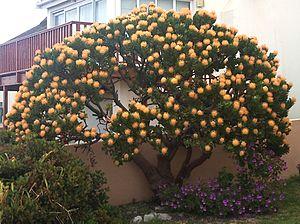
Leucospermum est un genre de plantes à fleurs, de la famille des Proteaceae.